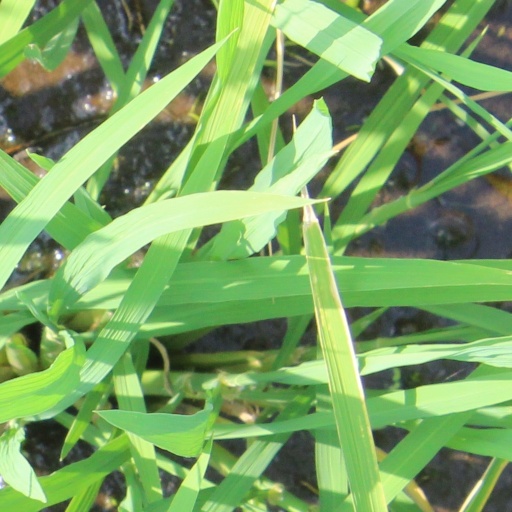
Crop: rice